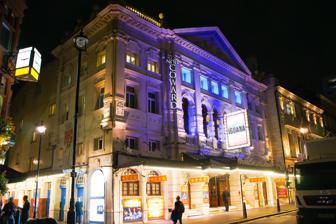
Building: Noël Coward Theatre
Country: United Kingdom
Year built: 1903
West End theatre in St. Martin's Lane in London, formerly the Albery Theatre Noël Coward Theatre New Theatre Albery Theatre Noël Coward Theatre in 2019 Address St Martin's Lane London , WC2 United Kingdom Coordinates 51°30′40″N 0°07′38″W / 51.511111°N 0.127222°W / 51.511111; -0.127222 Public transit Leicester Square Owner Salisbury estate Operator Delfont Mackintosh Theatres Designation Grade II listed Type West End theatre Capacity 942 on 4 levels Production Dr. Strangelove Construction Opened 1903 ; 122 years ago ( 1903 ) Architect W. G. R. Sprague Website Official website at Delfont Mackintosh Theatres The Noël Coward Theatre , formerly known as the Albery Theatre , is a West End theatre in St. Martin's Lane in the City of Westminster , London. It opened on 12 March 1903 as the New Theatre and was built by Sir Charles Wyndham behind Wyndham's Theatre which was completed in 1899. The building was designed by the architect W. G. R. Sprague with an exterior in the classical style and an interior in the Rococo style. In 1973, it was renamed the Albery Theatre in tribute to Sir Bronson Albery who had presided as its manager for many years. Since September 2005, the theatre has been owned by Delfont-Mackintosh Ltd. It underwent major refurbishment in 2006 and was renamed the Noël Coward Theatre when it re-opened on 1 June 2006. The building is a Grade II Listed structure . History Early years, 1903–1919 The New was the second of the three theatres in St Martin's Lane . The Trafalgar Square (now the Duke of York's ) opened in 1892 and the London Coliseum in 1904. The actor-manager Charles Wyndham, who had been based at the Criterion Theatre for more than twenty years, moved in 1899 to the larger Wyndham's Theatre which he commissioned in Charing Cross Road . To build Wyndham's, he had been obliged to buy a larger parcel of land than he required, and in 1901 he was in negotiations to sell the area he did not need. When negotiations fell through, he decided to build another theatre on the vacant site. This plot fronting on St Martin's Lane is bounded on one side by St Martin's Court, which also runs behind the theatre. While the theatre was in planning and then under construction it was referred to simply as "the new theatre", and the name stuck. The street adjacent to it is called New Row. New Theatre , postcard, circa 1905 The theatre, like Wyndham's, was designed by the architect W.G.R. Sprague , and was the thirtieth theatre he designed. A contemporary report described the front elevation as "of the free classic order … at once dignified and effective". As at Wyndhams, the auditorium is constructed on the cantilever principle, rendering columns unnecessary and ensuring unimpeded views. The internal decoration was based on French designs from the 18th century. Over the Proscenium there is a gilt trophy emblematic of peace and music. The New Theatre opened on 12 March 1903 with a brief season consisting of a revival of Rosemary – a play by Louis N. Parker and Murray Carson, starring Wyndham and his partner (later wife) Mary Moore – and a special matinée of Wyndham's best-known production, David Garrick . The following month Johnston Forbes-Robertson transferred his production of The Light that Failed from the Lyric, after which there were seasons featuring Mrs Patrick Campbell and then Cyril Maude . Fred Terry and Julia Neilson played an annual season of about six months at the New from 1905 to 1913, including many revivals of their great success, The Scarlet Pimpernel . Between these seasons, productions at the New Theatre included Amasis , a comic opera by Frederick Fenn and Philip Michael Faraday (1906), with Ruth Vincent , and Count Hannibal (1910). In 1911, Terry presented As You Like It and Romeo and Juliet to introduce his daughter Phyllis to the stage. Between then and the First World War , the theatre featured comedies and musical comedies. Dion Boucicault Jr. , became manager in December 1915 and opened with a revival of Peter Pan , revived each Christmas season until 1919. He produced a series of successes including new plays by Somerset Maugham , J. M. Barrie , Arthur Wing Pinero and A.A. Milne . Leon M. Lion presented a season in 1918–19 in which Katharine Cornell made her only appearance on the London stage, playing Jo in a dramatisation of Little Women . 1920s Noël Coward and Esmé Wynne in Coward's I'll Leave It to You , 1920 I'll Leave It to You , in 1920, was Noël Coward's first staged play, and ran at the New for 37 performances. Matheson Lang was associated with the New for several years, presenting and playing in Shakespeare and modern dramas. The London premiere of Bernard Shaw 's St. Joan starring Sybil Thorndike followed in 1924. In July 1925, Robert Atkins took over management of the New, presenting Israel Zangwill 's We Moderns . The following year and for most of 1927 the New was home to a dramatisation of Margaret Kennedy 's The Constant Nymph , which ran for 587 performances, starring first Coward and then the young John Gielgud as Lewis Dodd. Towards the end of the decade, two comedies by P. G. Wodehouse and Ian Hay – A Damsel in Distress (1928), and Baa Baa Black Sheep (1929) ran for 234 and 115 performances respectively. 1930s In February 1933, Gielgud began a period of management at the theatre. He produced and starred in Gordon Daviot 's, Richard of Bordeaux , which ran for 472 performances. He followed this in June 1934 with the same author's Queen of Scots starring Gwen Ffrangcon-Davies , which ran for 106 performances. In November 1934, he presented Hamlet , which ran for 155 performances. After works by Hugh Walpole and Andre Obey , Gielgud presented a revival of Romeo and Juliet which had the longest run on record for that play: 186 performances. Peggy Ashcroft played Juliet and Edith Evans was the Nurse; Laurence Olivier played Romeo, and Gielgud Mercutio for the first part of the run and then exchanged roles. Gielgud concluded with Chekhov 's The Seagull , directed by Theodore Komisarjevsky , a production that, according to The Times showed the play as "among the supreme masterpieces of the theatre". After Gielgud's tenure, there was more Shakespeare at the New: As You Like with Edith Evans and Michael Redgrave ; The Taming of the Shrew with Evans and Leslie Banks ; and Macbeth with Olivier and Judith Anderson (all 1937). 1940s During the Second World War , The Old Vic was badly damaged by German bombs, and Sadler's Wells Theatre was requisitioned as a refuge for those made homeless by air-raids. The drama company of the former and the opera and ballet companies of the latter toured nationally throughout the war, and Bronson Albery , stepson of Charles Wyndham through Mary Moore, managing director of the New Theatre, made it available to all three companies as a London base, although in practice the Old Vic company occupied the theatre more than the Sadler's Wells companies. The theatre historians Mander and Mitchenson single out productions of The Beggar's Opera , King John . The Cherry Orchard and Hamlet (with Robert Helpmann in the title role). In 1944, with the end of the war in sight, a reconstituted Old Vic company took possession of the New, starring Ralph Richardson , Olivier and Thorndike. The repertory that year comprised Ibsen 's Peer Gynt , Shaw's Arms and the Man , Shakespeare's Richard III and Chekhov's Uncle Vanya . Between Old Vic seasons, Robert Morley and Wendy Hiller starred in a Regency drama, The First Gentleman , which ran for 654 performances. The 1945 Old Vic company season added Henry IV, Parts I and II and a celebrated double bill of Oedipus and The Critic . In September 1946, King Lear and Cyrano de Bergerac were staged. Under a different management, Aldous Huxley 's The Gioconda Smile was a success in 1948–49, running for 655 performances. 1950s and 1960s In 1950, The Cocktail Party by T.S. Eliot began a run of 325 performances. From later in the decade, Mander and Mitchenson single out Vivian Ellis 's musical version of J. B. Fagan 's And So to Bed (1951, 323 performances); The Young Elizabeth (1952, 498 performances); Katharine Hepburn in Shaw's The Millionairess (1952); Yvonne Arnaud in Dear Charles (1952, 466 performances); Dorothy Tutin in I Am a Camera (1954, 343 performances); a comedy about bigamy, The Remarkable Mr Pennypacker (1955, 421 performances); Leslie Caron in Colette 's Gigi (1956); Under Milk Wood (1956, 250 performances); Summer of the Seventeenth Doll (1957); Charles Laughton in The Party (1958); The Rose Tattoo (1959); Peter O'Toole in The Long and the Short and the Tall (1959); and the Theatre Royal Stratford East 's Make Me an Offer (1959). In June 1960, Oliver! , the Lionel Bart musical based on Oliver Twist , was first produced, and ran until September 1966, a total of 2,618 performances. The Times reported that its run had broken the previous West End records – My Fair Lady (2,282) and Salad Days (2,283). The last years of the decade brought shorter runs to the New. They included Jorrocks , a musical (1967, 181 performances); Gwen Watford and Gemma Jones in Howards End (1967, 137); Roy Dotrice playing multiple roles in the comedy World War 2 (1967, 166); the Prospect Theatre Company 's production of Farquhar 's The Constant Couple ; Spring and Port Wine ; Paul Scofield in John Osborne 's The Hotel in Amsterdam ; the controversial Soldiers by Rolf Hochhuth in December 1968, and in April 1969 Anne of Green Gables , a new musical with Polly James in the lead. 1970s onward A 1970 Royal Shakespeare Company production of Dion Boucicault 's London Assurance , directed by Ronald Eyre , with Donald Sinden as Sir Harcourt Courtly, Roger Rees as Charles, Judi Dench as Grace and Dinsdale Landen as Dazzle, transferred to the New Theatre in 1972 for a year, prior to its 1974 run in New York. (Sinden received the 1975 Drama Desk Special Award for the Broadway run.) A revival of Oliver! ran from 1977 to 1980 In 1981, Children of a Lesser God won the Olivier Awards (then known as the Society of West End Theatre Awards) for Best New Play and for actors Trevor Eve and Elizabeth Quinn. Among some of the 1990s productions was the 1994 revival of Turgenev 's A Month in the Country starring Helen Mirren and John Hurt . In the 2000s the theatre played host to several Shakespeare productions including a production of Twelfth Night set in India with an entirely Asian cast. The production played to packed houses and only closed as the Royal Shakespeare Company themselves had exclusive rights to perform their annual London season of Tragedies there. Between December 2004 and April 2005, they presented Hamlet , Romeo & Juliet , Macbeth , King Lear and a brand new production of Euripides' Hecuba starring Vanessa Redgrave . On 8 June 2005, Dion Boucicault 's Victorian melodrama The Shaughraun opened; however, its success at the Dublin Gate Theatre was not repeated in London and it closed on 30 July. A dark period of around three months followed before the theatre was transferred to the ownership of Delfont Mackintosh Limited and reopened in October 2005 with The Right Size 's new production Ducktastic! . Once again this failed to live up to expectations and closed just three weeks after opening on 19 November 2005. A short Christmas season of Patrick Stewart 's one-man version of Charles Dickens ' A Christmas Carol played from 6 to 31 December 2005, before the theatre hosted the Edinburgh International Festival hit drama Blackbird starring Roger Allam . The award-winning play Enron (directed by Rupert Goold, starring Samuel West and Tim Pigott-Smith) transferred here after a sellout run at the Royal Court. The European premiere of the Broadway hit, Avenue Q , started previewing on 2 June 2006 and had its opening night on 28 June 2006, finally closing on 28 March 2009 prior to transferring to the Gielgud Theatre . Following a production of Deathtrap , directed by Matthew Warchus and starring Simon Russell Beale and Jonathan Groff , the theatre became the home of jukebox musical Million Dollar Quartet in February 2011. Other productions since 2000 This section has multiple issues. Please help improve it or discuss these issues on the talk page . ( Learn how and when to remove these messages ) This section is in list format but may read better as prose . You can help by converting this section , if appropriate. Editing help is available. ( July 2022 ) ( Learn how and when to remove this message ) Endgame (10 March 2004 – 1 May 2004) by Samuel Beckett , starring Lee Evans and Michael Gambon Suddenly Last Summer (14 May 2004 – 31 July 2004) by Tennessee Williams , starring Diana Rigg Twelfth Night (26 August 2004 – 30 October 2004) by William Shakespeare , starring Raza Jaffrey and Kulvinder Ghir The Royal Shakespeare Company 's Hamlet (23 November 2004 – 11 December 2004) by William Shakespeare, starring Toby Stephens Peter Pan – 100 Years of Peter Pan (19 December 2004) by JM Barrie The Royal Shakespeare Company's Romeo and Juliet (21 December 2004 – 8 January 2005) by William Shakespeare The Royal Shakespeare Company's King Lear (18 January 2005 – 5 February 2005) by William Shakespeare, starring Corin Redgrave The Royal Shakespeare Company's Macbeth (16 February 2005 – 5 March 2005) by William Shakespeare The Royal Shakespeare Company's Hecuba (7 April 2005 – 7 May 2005) by Tony Harrison , adapted from Euripides, starring Vanessa Redgrave The Shaughraun (8 June 2005 – 30 July 2005) by Dion Boucicault Ducktastic! (19 October 2005 – 19 November 2005) by Sean Foley and Hamish McColl Celebration – Harold Pinter (1–3 December 2005) by Harold Pinter A Christmas Carol (7 December 2005 – 31 December 2005) by Patrick Stewart , adapted from Charles Dickens , starring Patrick Stewart Blackbird (13 February 2006 – 13 May 2006) by David Harrower, starring Roger Allam and Jodhi May Avenue Q (28 June 2006 – 28 March 2009) Calendar Girls (13 April 2009 – 9 January 2010) Enron (26 January 2010 – 14 August 2010) Deathtrap (7 September 2010 – 15 January 2011) by Ira Levin , starring Simon Russell Beale and Jonathan Groff Million Dollar Quartet (28 February 2011 – 14 January 2012) Hay Fever (23 February 2012 – 2 June 2012) by Noël Coward starring Lindsay Duncan , Jeremy Northam , Kevin McNally and Olivia Colman Gatz (13 June 2012 – 15 July 2012) Julius Caesar (8 August 2012 – 15 September 2012) by William Shakespeare (RSC transfer starring Paterson Joseph , Ray Fearon , Jeffery Kissoon and Cyril Nri ) Much Ado About Nothing (22 September 2012 – 27 October 2012) by William Shakespeare (RSC transfer starring Meera Syal ) Uncle Vanya (5 November 2012 – 10 November 2012) (performed in Russian with English subtitles) The Full Monty (25 February 2014 – 29 March 2014) Good People (19 April 2014 – 14 June 2014) starring Imelda Staunton Shakespeare in Love (25 July 2014 – 18 April 2015) Death of a Salesman (13 May 2015 – 18 July 2015) by Arthur Miller (RSC transfer starring Antony Sher and Harriet Walter ) Impossible (24 July 2015 – 29 August 2015) A Christmas Carol (9 December 2015 – 30 January 2016) by Charles Dickens, adapted by Patrick Barlow , starring Jim Broadbent Mrs Henderson Presents (16 February 2016 – 18 June 2016) starring Tracie Bennett Impossible (13 July 2016 – 27 August 2016) Half A Sixpence (17 November 2016 – 2 September 2017) Labour of Love by James Graham (3 October 2017 – 2 December 2017) starring Martin Freeman and Tamsin Greig Girl from the North Country (11 January 2018 – 24 March 2018) Quiz (10 April 2018 – 16 June 2018) by James Graham The Lieutenant of Inishmore by Martin McDonagh (4 July 2018 – 8 September 2018) starring Aidan Turner The Inheritance (13 October 2018 – 5 January 2019) by Matthew Lopez , starring John Benjamin Hickey and Vanessa Redgrave All About Eve (12 February 2019 – 11 May 2019) starring Gillian Anderson and Lily James The Night of the Iguana (16 July 2019 – 28 September 2019) by Tennessee Williams , starring Clive Owen and Anna Gunn Dear Evan Hansen (19 November 2019 – 22 October 2022), starring Sam Tutty The Comeback (8 December 2020 – 15 December 2020 and 10 July 2021 – 31 July 2021) Best of Enemies (14 November 2022 – 18 February 2023) starring David Harewood and Zachary Quinto The Great British Bake Off Musical (25 February 2023 – 13 May 2023) Patriots (26 May 2023 – 19 August 2023) by Peter Morgan , starring Tom Hollander The Ocean at the End of the Lane (11 October 2023 – 25 November 2023) by Neil Gaiman , adapted by Joel Horwood , starring Charlie Brooks The Motive and the Cue (9 December 2023 – 23 March 2024) by Jack Thorne , directed by Sam Mendes , starring Mark Gatiss and Johnny Flynn Player Kings (1 April 2024 – 22 June 2024) by Robert Icke , starring Ian McKellen Slave Play (29 June 2024 – 21 September 2024) by Jeremy O. Harris , starring Fisayo Akinade , Kit Harington , Aaron Heffernan and Olivia Washington Dr. Strangelove (8 October 2024 – 21 December 2024) by Armando Iannucci and Sean Foley , starring Steve Coogan The Michael Grandage Company Privates on Parade by Peter Nichols (10 December 2012 – 2 March 2013) starring Simon Russell Beale Peter and Alice by John Logan (25 March 2013 – 1 June 2013) starring Judi Dench and Ben Whishaw The Cripple of Inishmaan by Martin McDonagh (18 June 2013 – 31 August 2013) starring Daniel Radcliffe A Midsummer Night's Dream by William Shakespeare (17 September 2013 – 16 November 2013) starring Sheridan Smith and David Walliams Henry V by William Shakespeare (3 December 2013 – 15 February 2014) starring Jude Law Photograph 51 by Anna Ziegler (14 September 2015 – 21 November 2015) starring Nicole Kidman References and sources References